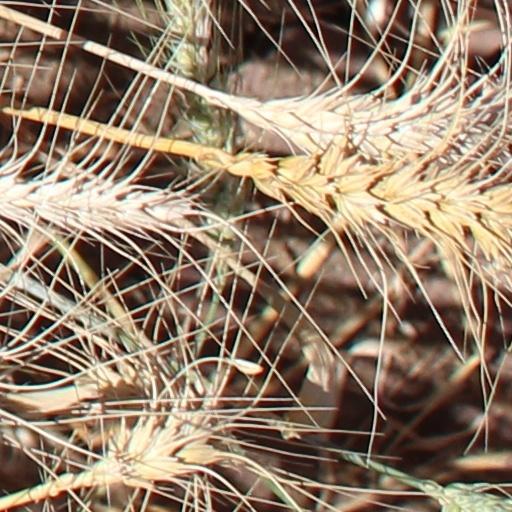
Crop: wheat